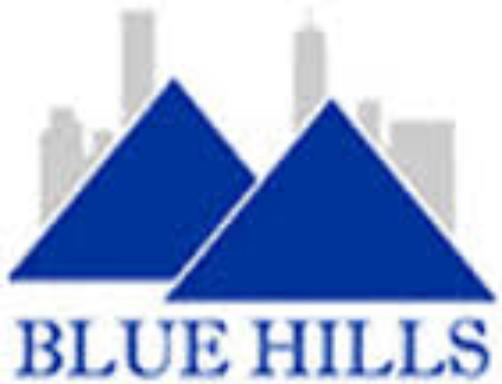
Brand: Blue Hills
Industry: Others